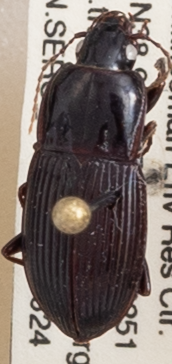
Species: Pterostichus (Abacidus) sp.
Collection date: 2021-06-24
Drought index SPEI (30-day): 0.39
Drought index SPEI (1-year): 2.09
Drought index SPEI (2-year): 1.28